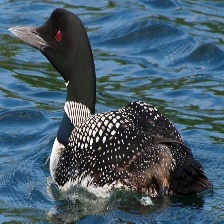
Species: COMMON LOON
Scientific name: GAVIA IMMER